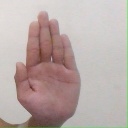
अक्षर: ध